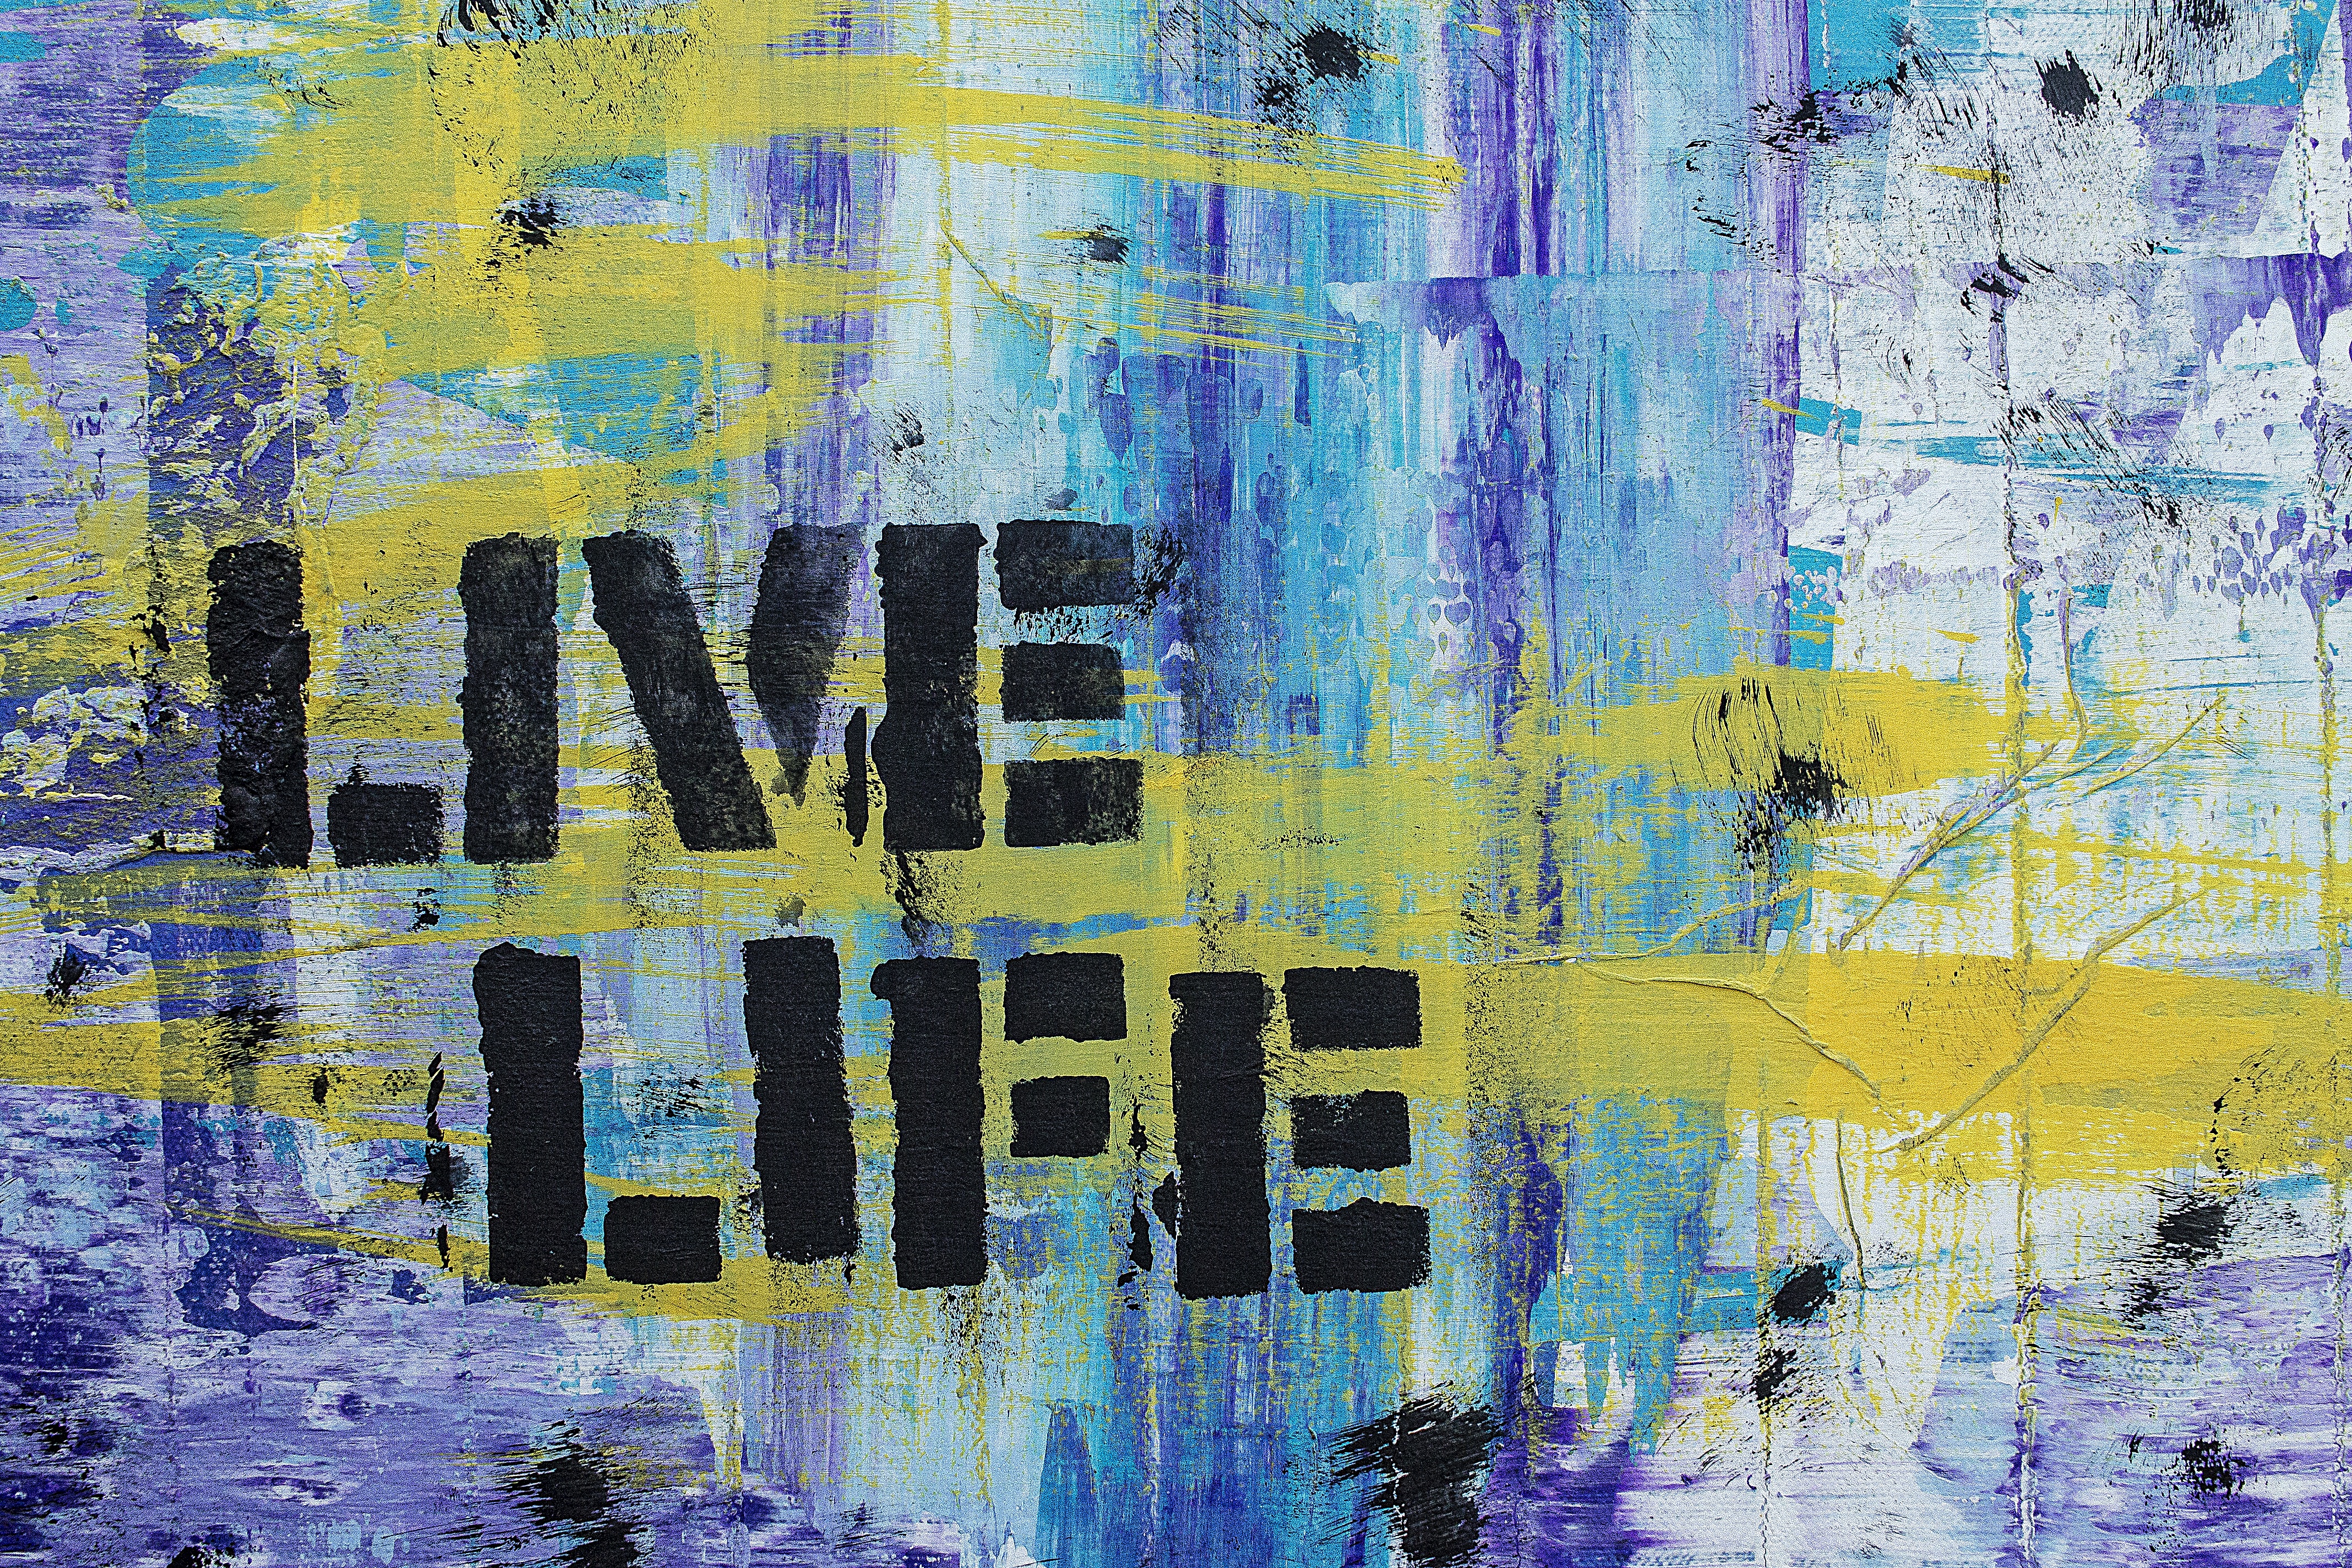
abstract, texture, color, colorful, graffiti, painting, art, background, stencil, advice, acrylic, modern art, watercolor paint, impressionist, acrylic paint, live life